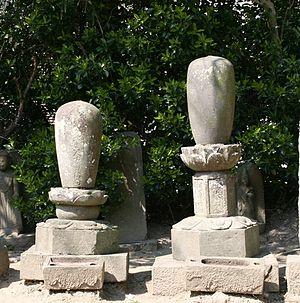
Un tō, parfois aussi appelé buttō ou tōba est la version japonaise de la pagode chinoise, elle-même interprétation du stūpa indien. Les pagodes sont typiquement bouddhistes et représentent une importante composante des complexes de temples bouddhistes japonais. Cependant, comme jusqu'à l'interdiction du mélange des kamis et des Bouddhas en 1868, un sanctuaire shinto était également un temple bouddhiste et réciproquement, il n'est pas rare d'en trouver aussi dans des sanctuaires. Itsukushima-jinja par exemple en possède un.